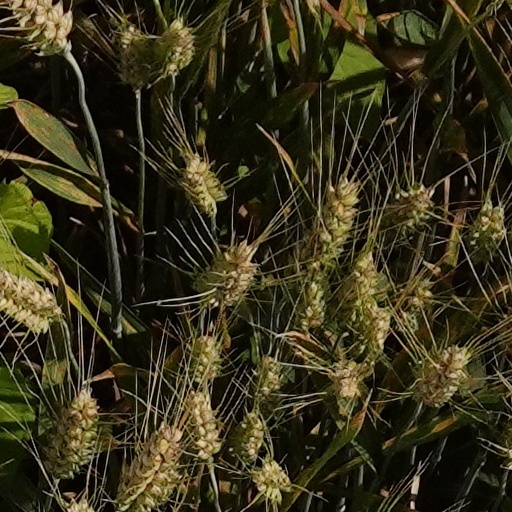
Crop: wheat